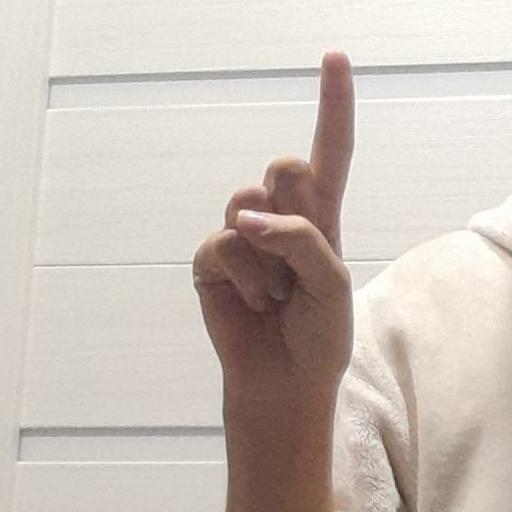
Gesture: one